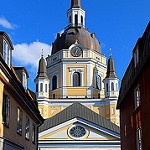
Scene: Outdoor